Douglas C-47 Skytrain

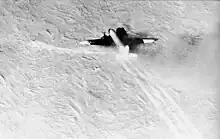
A U.S. Navy R4D-5L was the first aircraft to land at the South Pole, 31 October 1956 for "Operation Deep Freeze II"

After World War II, thousands of surplus C-47s were converted to civilian airline use, some remaining in operation in 2012, as well as being used as private aircraft.